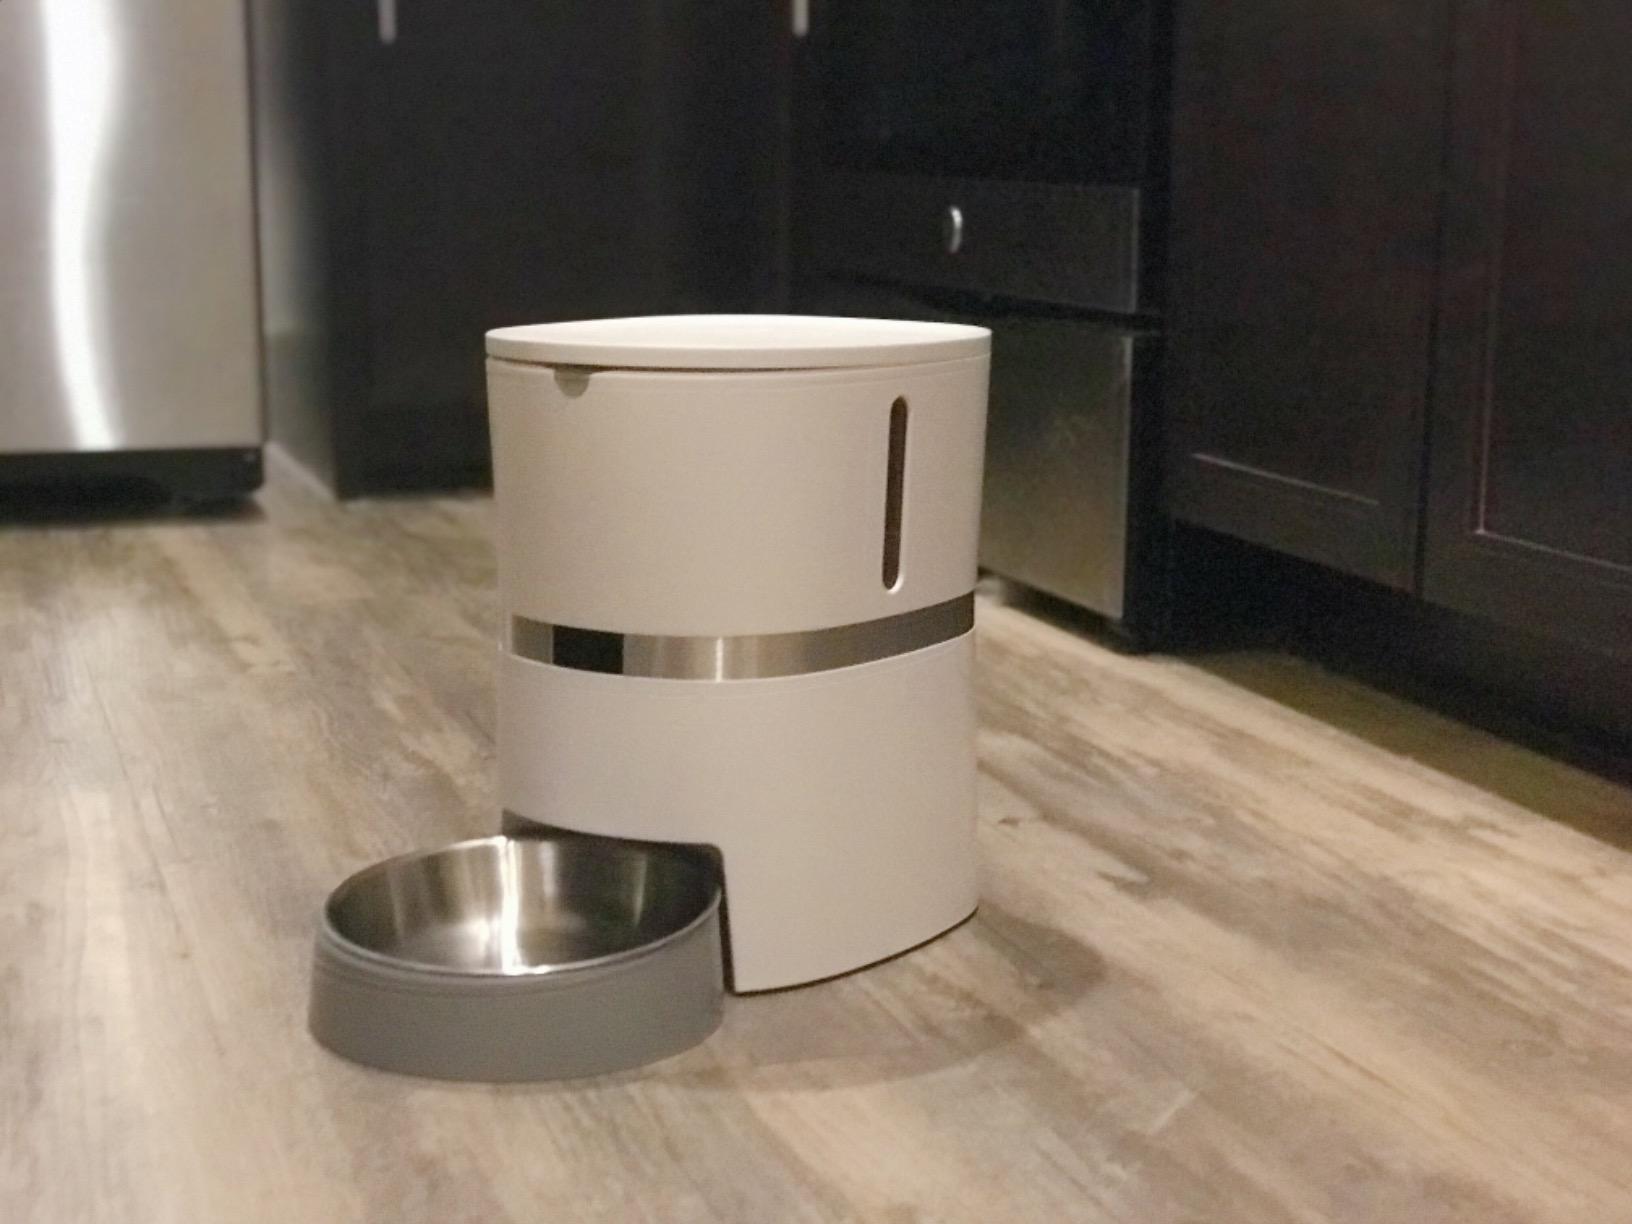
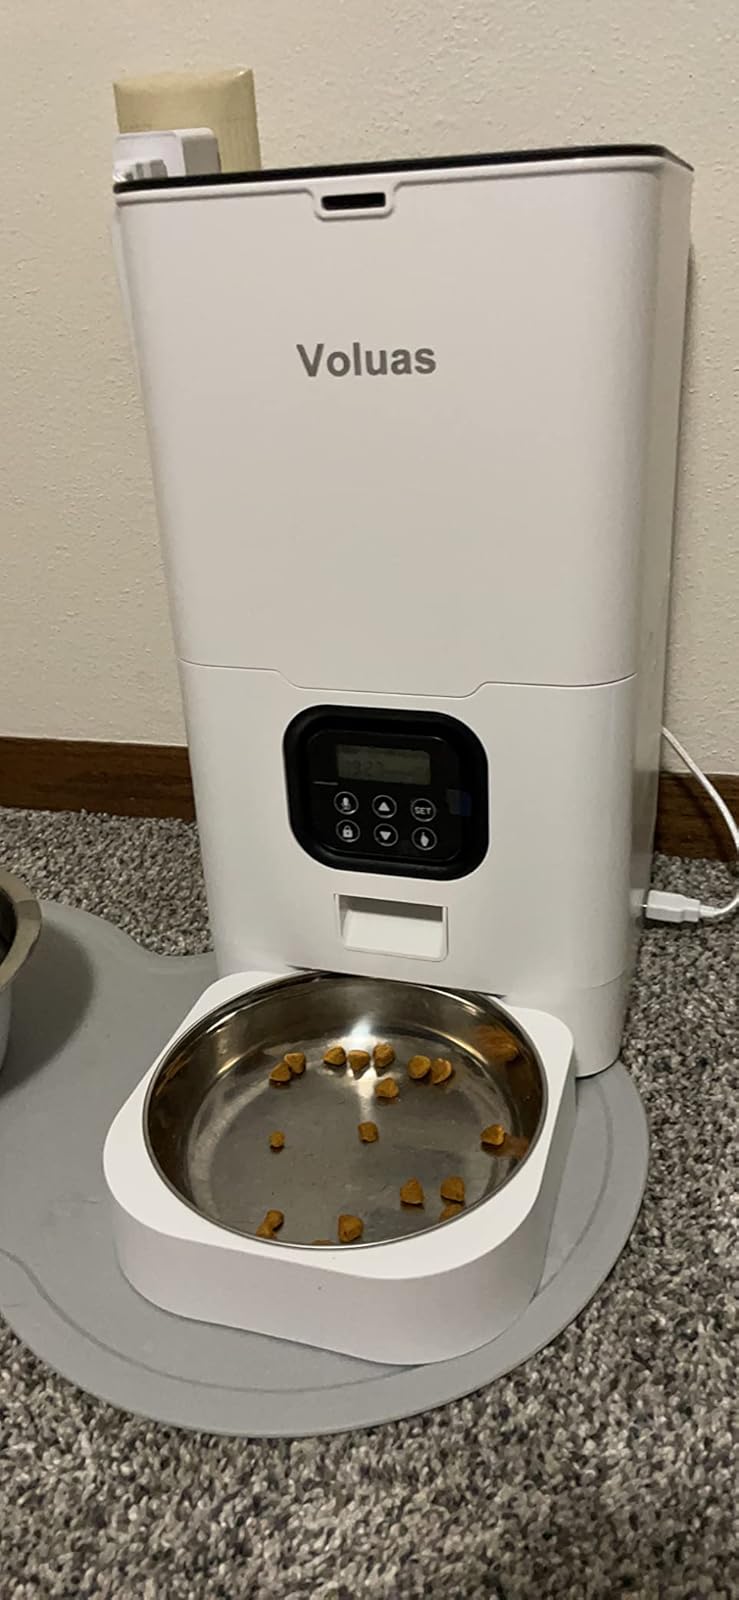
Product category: items_feeder
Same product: no